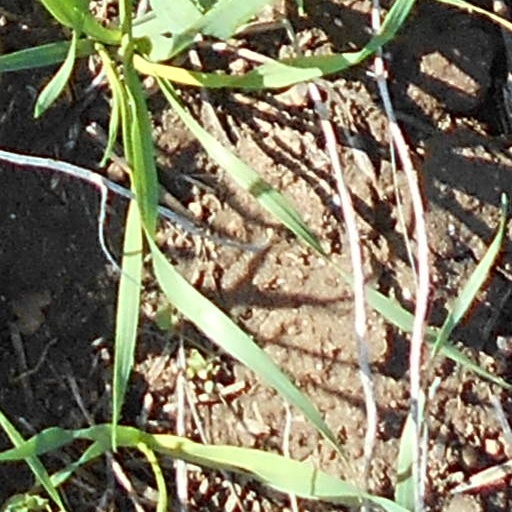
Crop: wheat